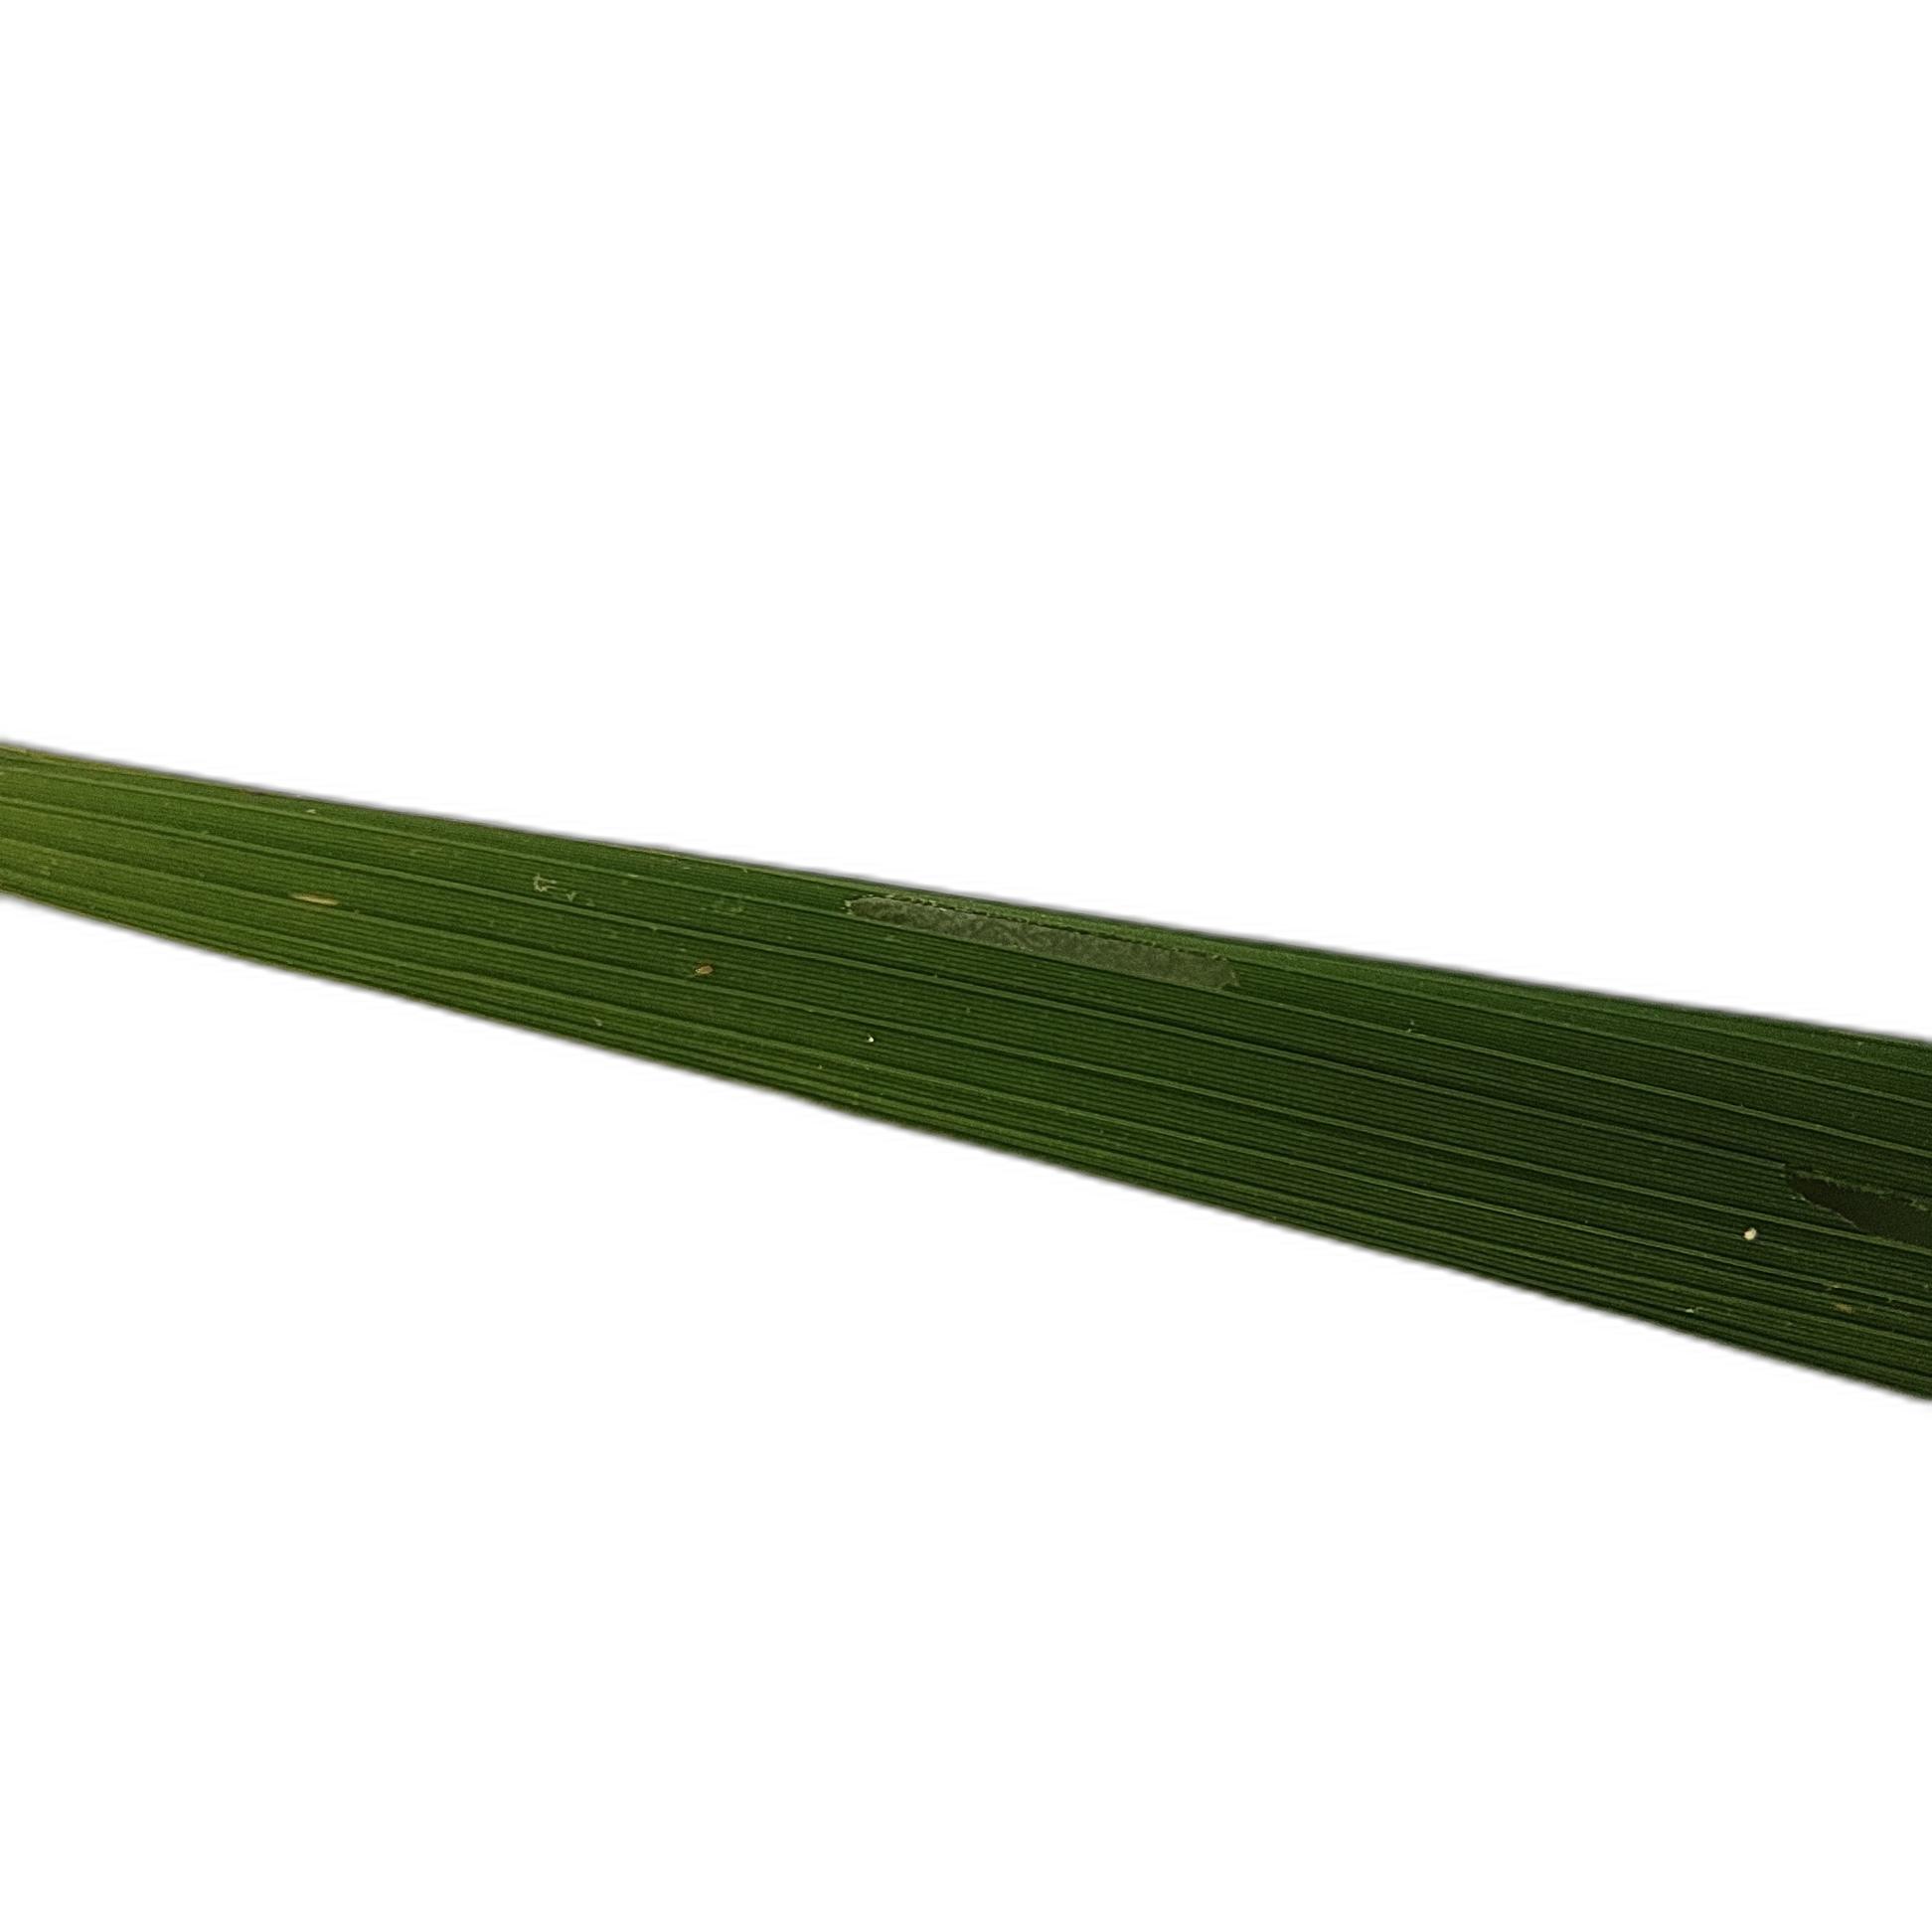
Label: Healthy